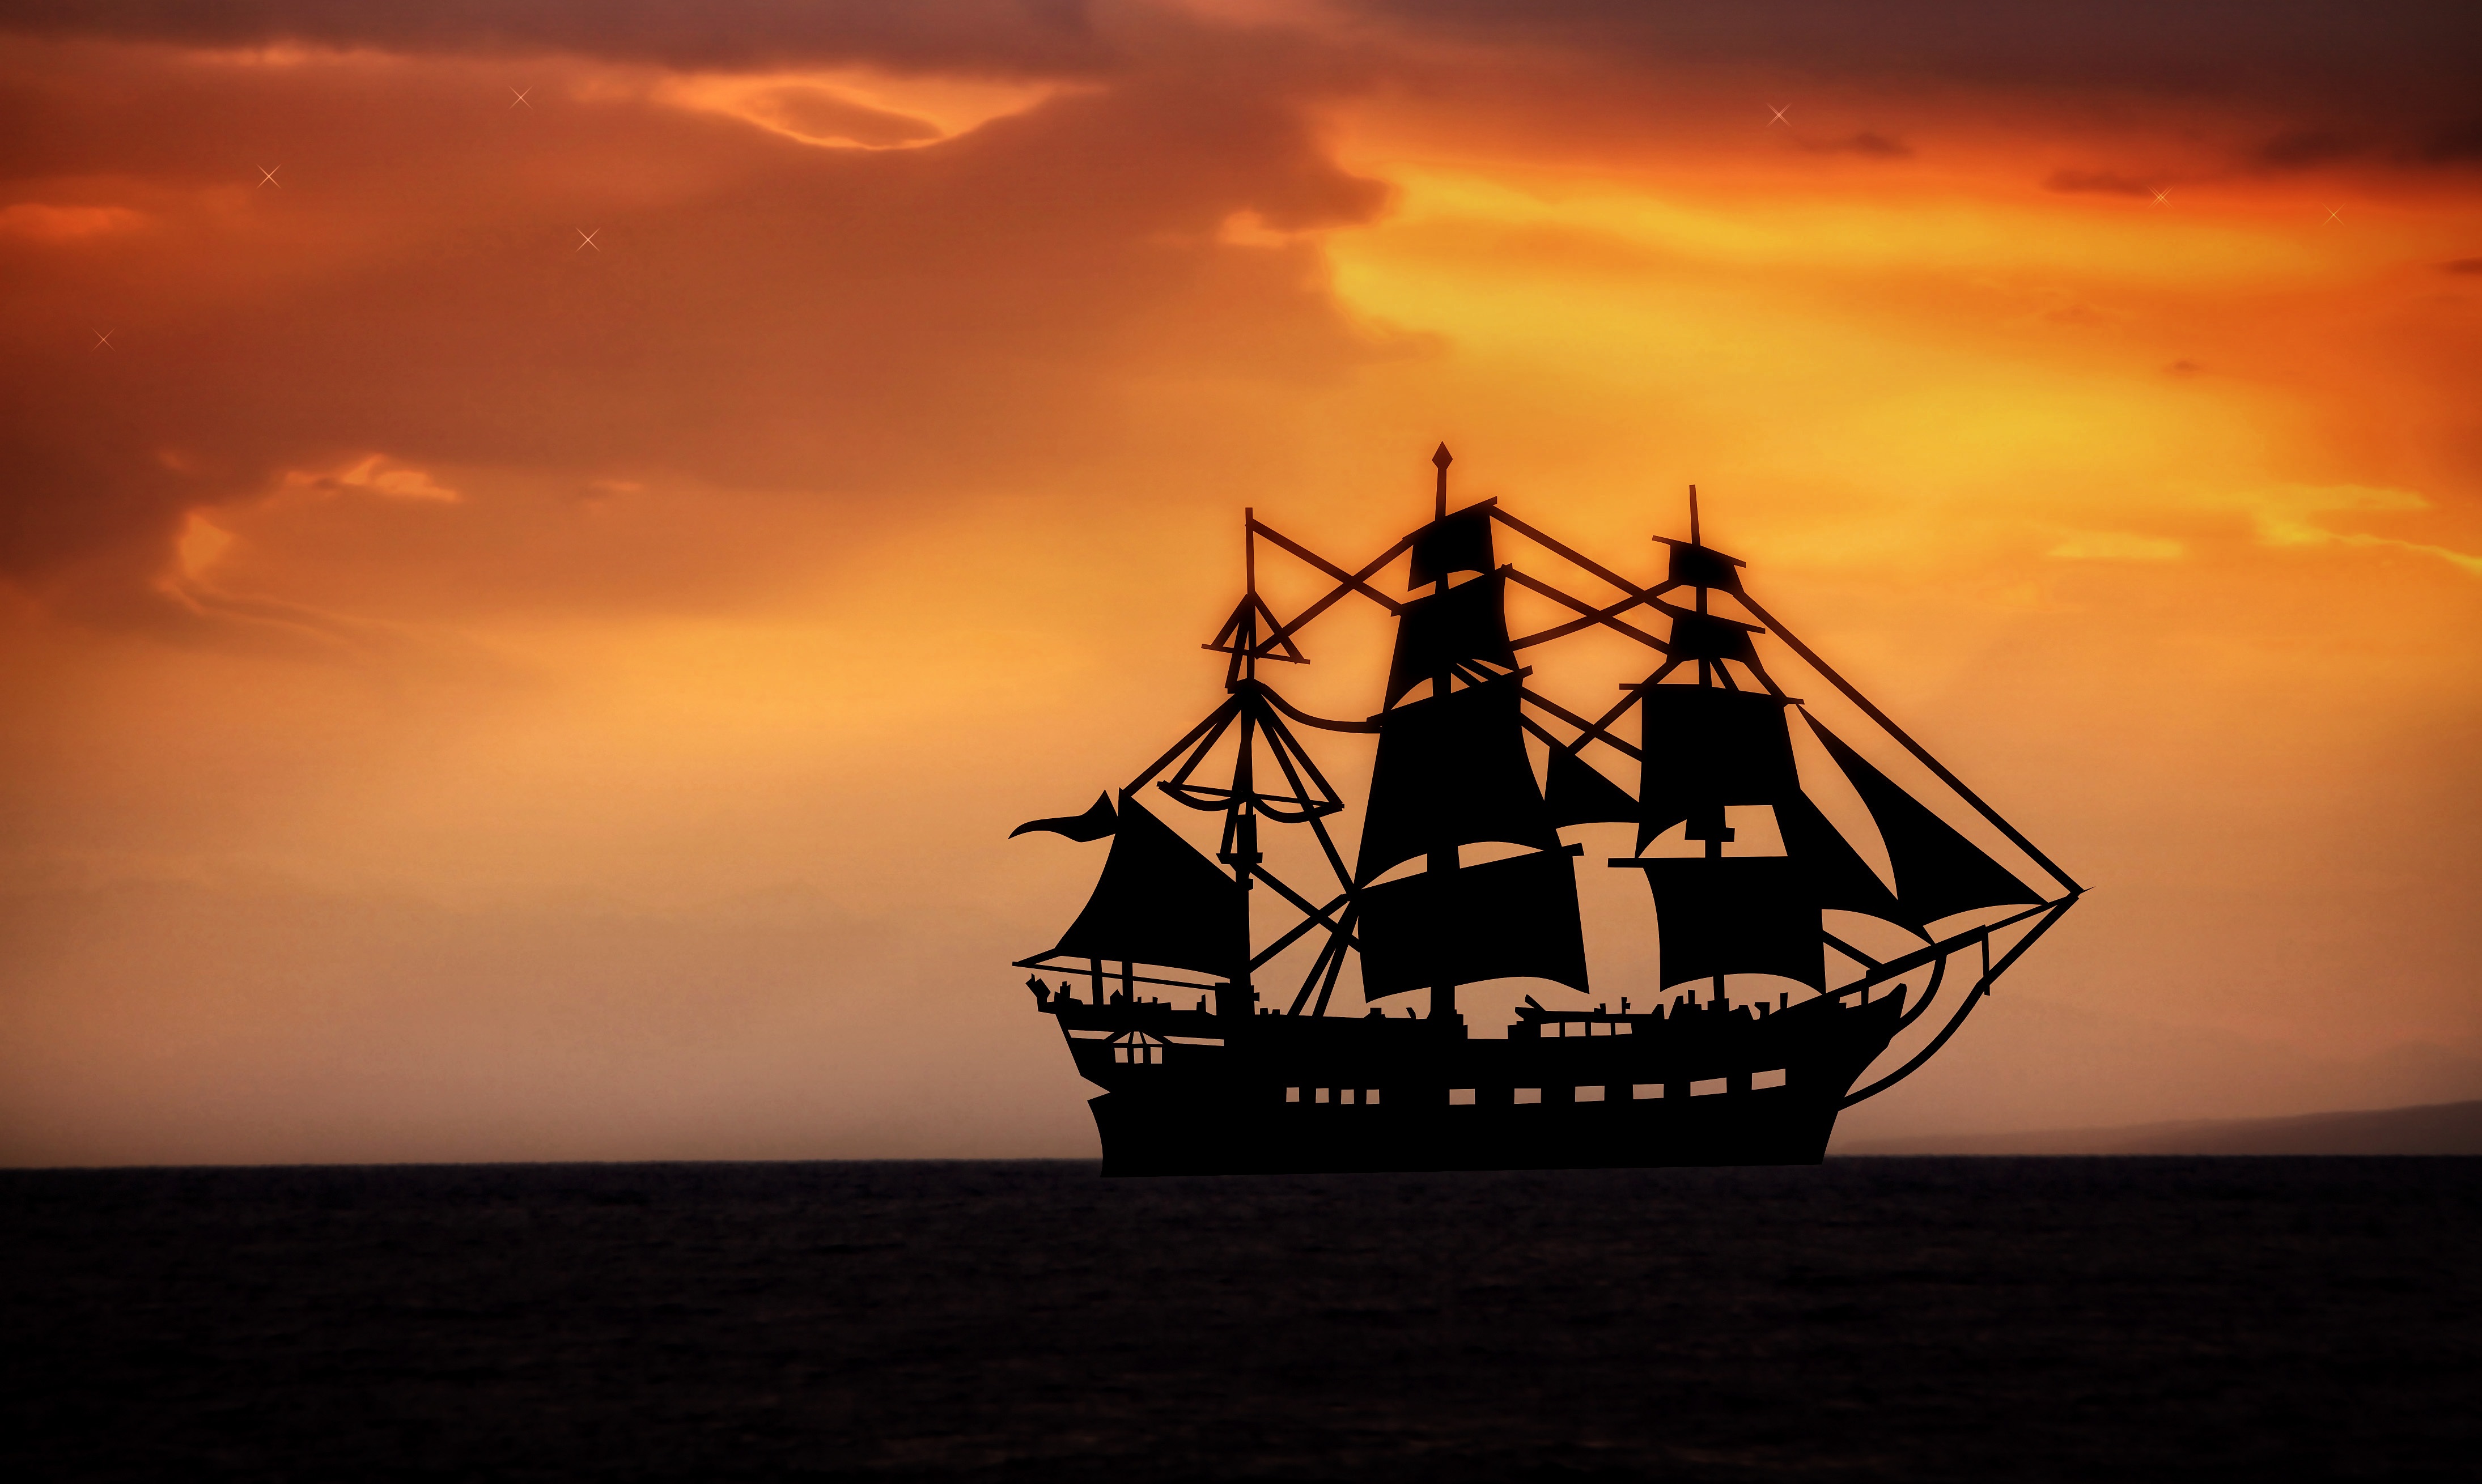
sea, ocean, cloud, sky, sunrise, sunset, boat, morning, lake, dawn, ship, dusk, evening, vehicle, lighting, clouds, sailing vessel, watercraft, sailing ship, seafaring, galleon, caravel